Cheating, Inc.

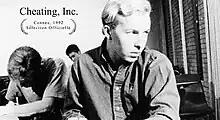
Internet Poster For "Cheating, Inc."

Cheating, Inc. is a 1991 short, non-dialogue comedic silent film about a class of students cheating on their exam. The film was an official selection of the 1992 Cannes Film Festival.